Motörhead

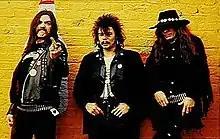
The 1976–1982 Motörhead line-up: Lemmy Kilmister, Phil "Philthy Animal" Taylor and "Fast" Eddie Clarke

In July 1978, the band returned to the management of Douglas Smith, who secured a one-off singles deal with Gerry Bron's Bronze Records. The resulting "Louie Louie" single (a cover version of Richard Berry and The Kingsmen standard) was issued in September peaking at number 68 on the UK Singles Chart, and the band toured the UK to promote it, recorded a BBC Radio 1 "John Peel in session" on 18 September (these tracks were later issued on the 2005 "BBC Live & In-Session" album), and appeared for the first time on BBC Television's "Top of the Pops" on 25 October. Pub rock and early Punk rock label Chiswick Records capitalised on this new level of success by re-issuing the debut album "Motörhead" on white vinyl through EMI Records.